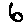
Label: 6